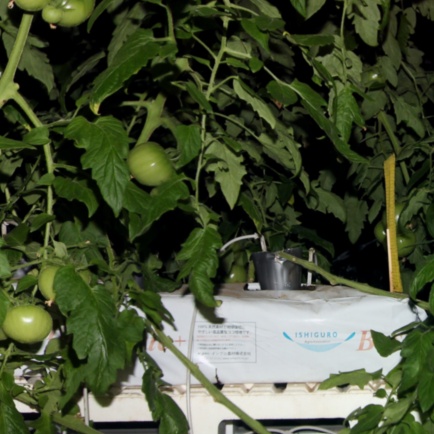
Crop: tomato